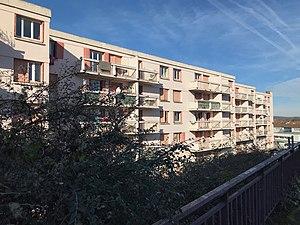
La barre HLM ""H"" du quartier de la Gloriette à Pamiers, destinée à être détruite dans le cadre de la politique de rénovation urbaine"